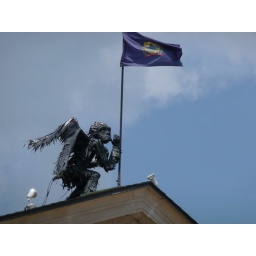
flying monkey in Burlington